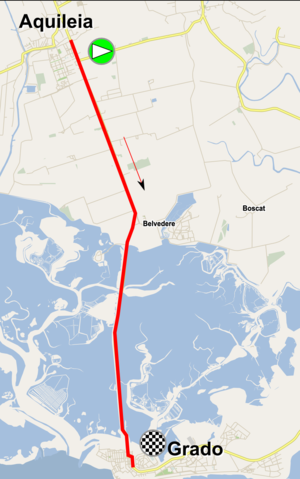
La 28ᵉ édition du Tour d'Italie féminin a lieu du 1ᵉʳ au 9 juillet 2017. La course fait partie de l'UCI World Tour féminin. Le parcours démarre du Nord-Est de l'Italie à Aquilée et se termine près de Naples à Torre del Greco.